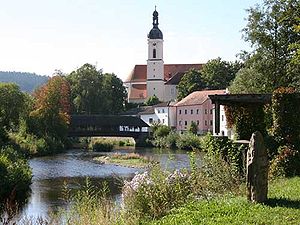
Bad Kötzting
Stadtpfarrkirche mit Regenbrücke
Bad Kötzting er en kurby i Landkreis Cham i Regierungsbezirk Oberpfalz i den østlige del af den tyske delstat Bayern, med godt 7.300 indbyggere. Byen ligger ved foden af Kaitersbergs nordlige side, i den nordlige del af Böhmerwald.